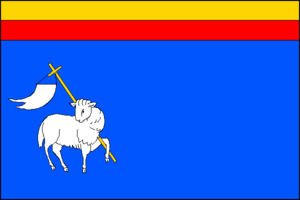
Drahany est une commune du district de Prostějov, dans la région d'Olomouc, en République tchèque. Sa population s'élevait à 1 183 habitants en 2018.